Dwight Howard

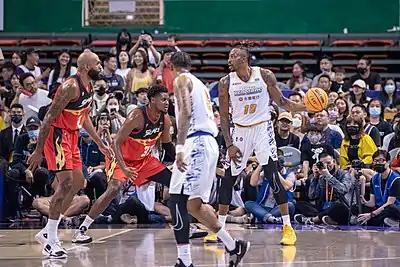
Howard with the Taoyuan Leopards in 2022

On July 12, 2018, Howard signed with the Washington Wizards on a two-year, $10.9 million contract. He missed all of training camp, every exhibition game and the first seven regular-season games with a sore backside. He appeared in nine games in November before missing the rest of the season after undergoing spinal surgery to relieve pain in his glutes. In March 2019, it was revealed that Howard, in addition to his back injury, was also dealing with a hamstring issue. On April 18, 2019, Howard exercised his $5.6 million player option to play a second season with the Wizards.